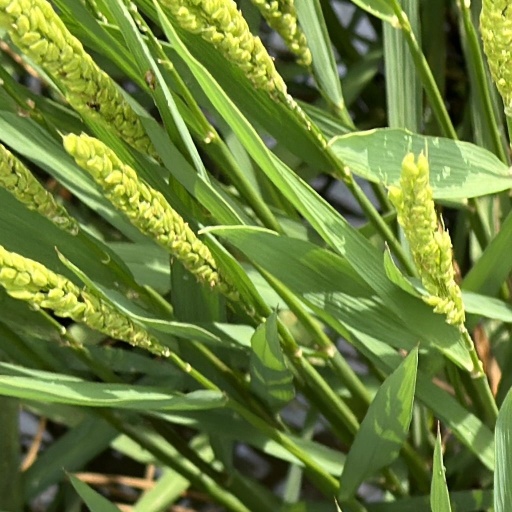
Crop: rice